1974 in video games

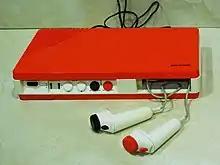
Zanussi Ping-O-Tronic console of 1974. Made in Italy

1974 saw the expansion of technology and public awareness of video games. A proliferation of companies creating commercial video games in the coin-operated amusement market attracted attention from the mainstream press. Coin-operated games began to diversify in content beyond "Pong" derivatives. The first three-dimensional games were developed for linked graphical terminals which were not widely commercialized. Some of the first efforts to create video game consoles after the release of Magnavox's Odyssey became available in the United States and Europe.